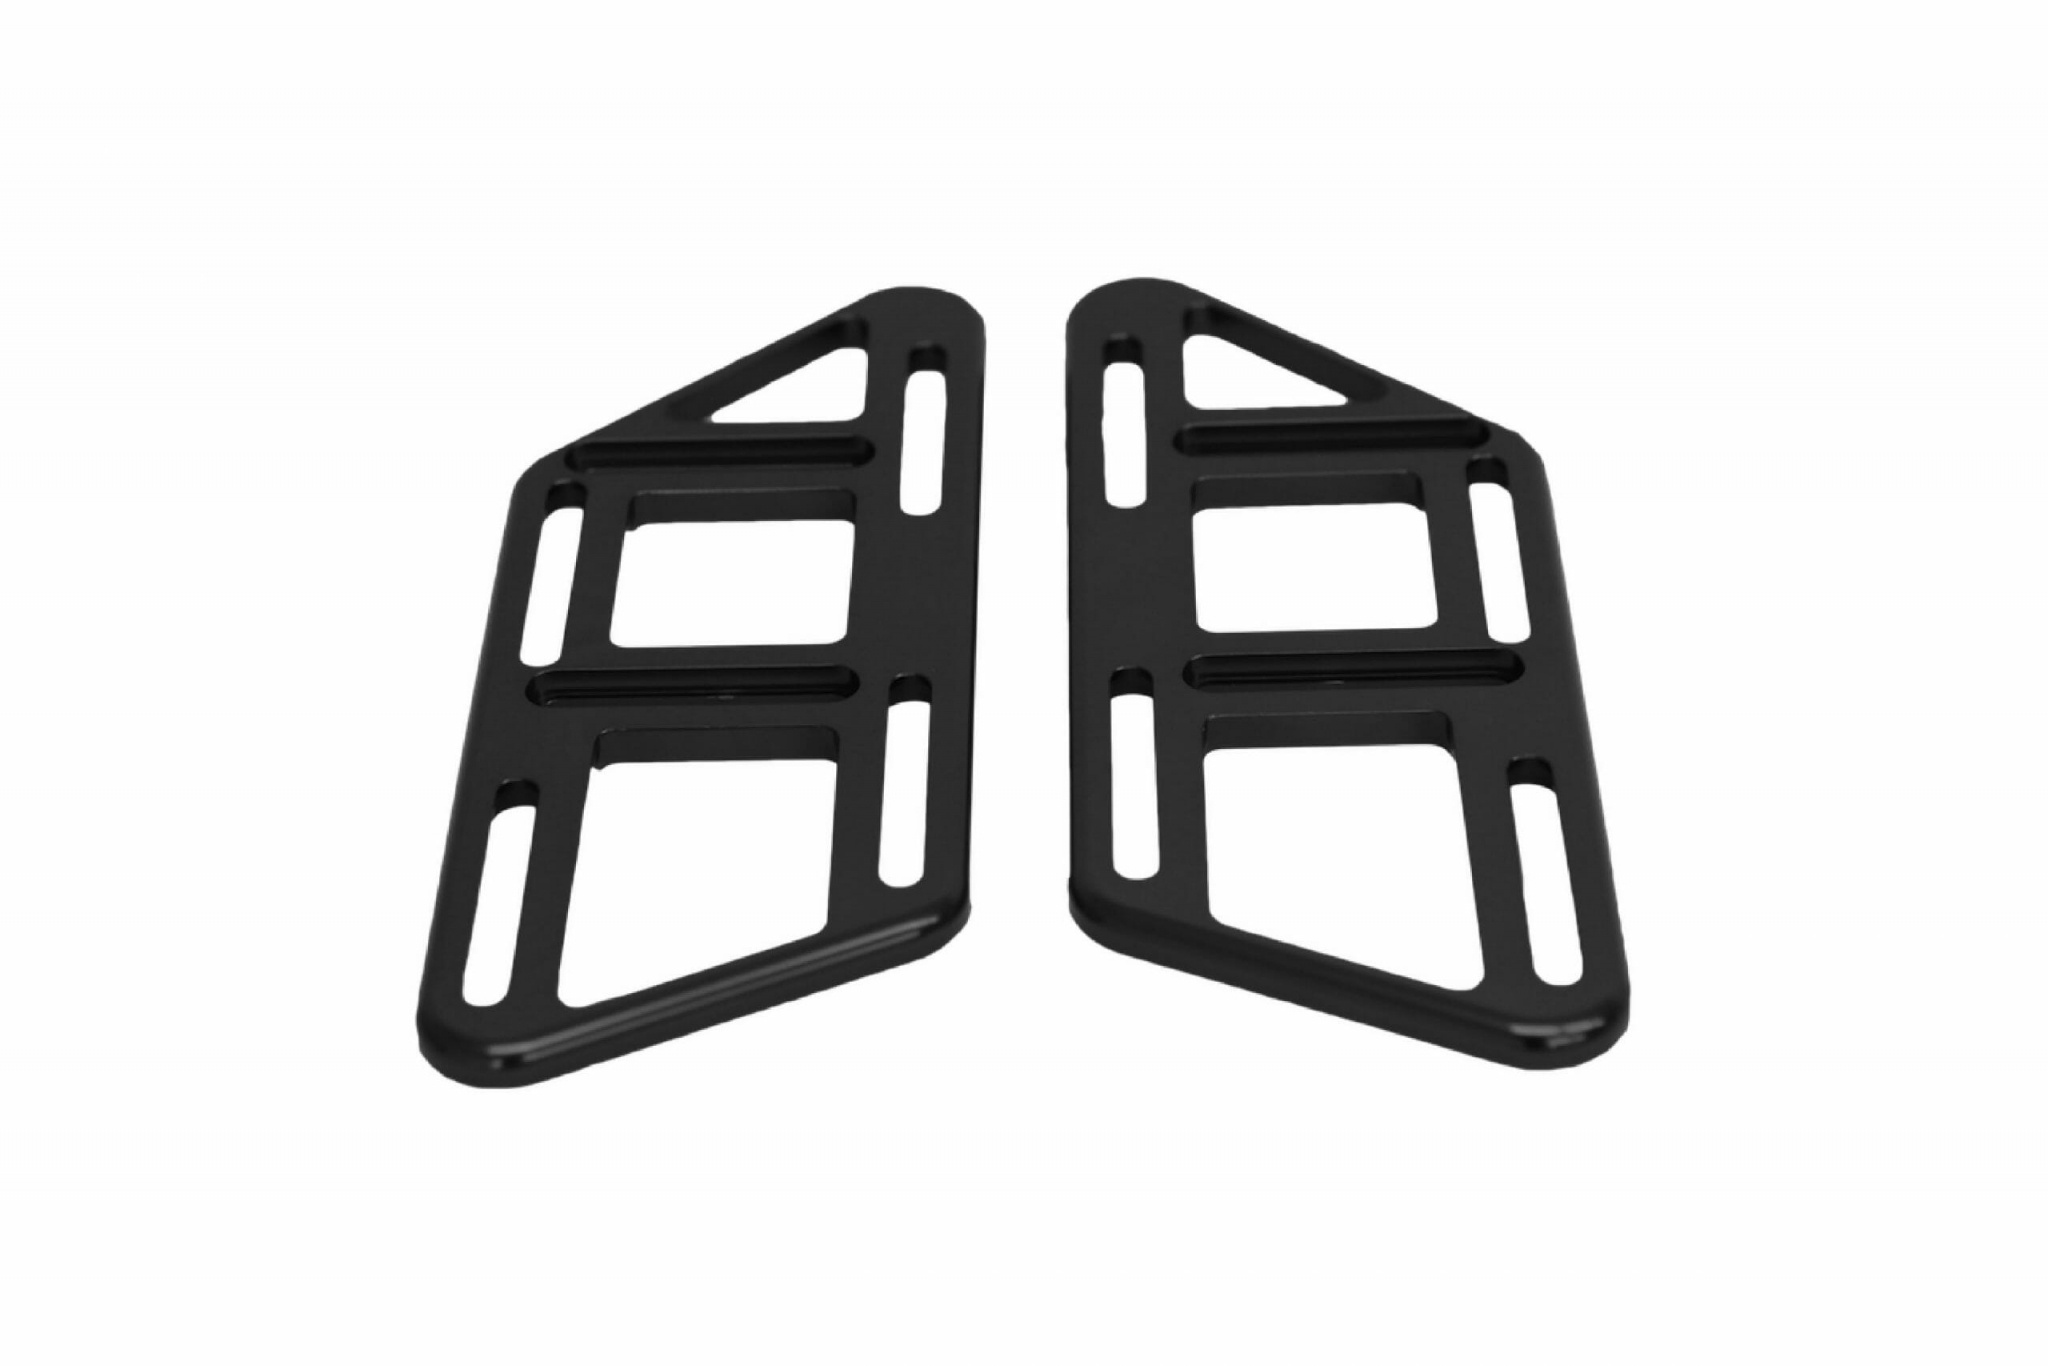
Aluminum Footplate Set for Adjustable Binding
Aluminum foot plate set for adjustable binding (Left and right) BLACK – no hardware included
Brand: RRP
Category: Sporting Goods > Outdoor Recreation > Winter Sports & Activities > Skiing & Snowboarding > Snowboard Binding Parts > Snowboard Binding Baseplates